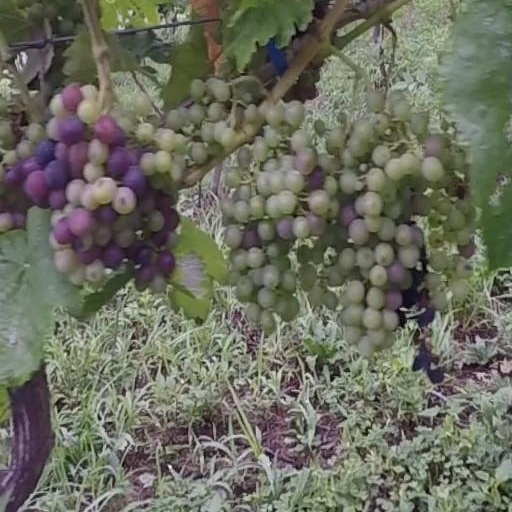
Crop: grape